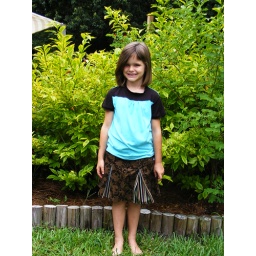
cordouroy skirt with pleats done in striped cordouroy. teal jersey shirt with brown accents.